Culture of Philadelphia

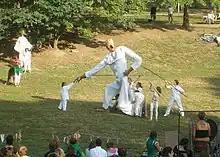
Philadelphia's Spiral Q Puppet Theater performing in West Philadelphia's Clark Park in October 2007

Music began to be a major part of city life in the middle of the 18th century. Organs began to appear in non-Quaker churches and the city staged its first opera, "The Beggar's Opera". The city's musical scene grew in the 19th century with the music of William Henry Fry, and the founding of the Musical Fund Society which began underwriting concerts in 1820. The Musical Fund Society begat the Academy of Music in 1857, which now hosts the Philly Pops, the Pennsylvania Ballet and the Opera Company of Philadelphia.